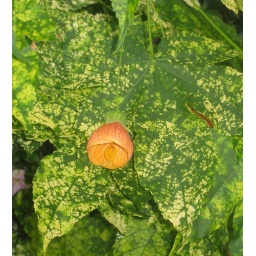
the flower surprisingly appears in the green of the leaf (I like it I don't know why..).Taken by D.L.